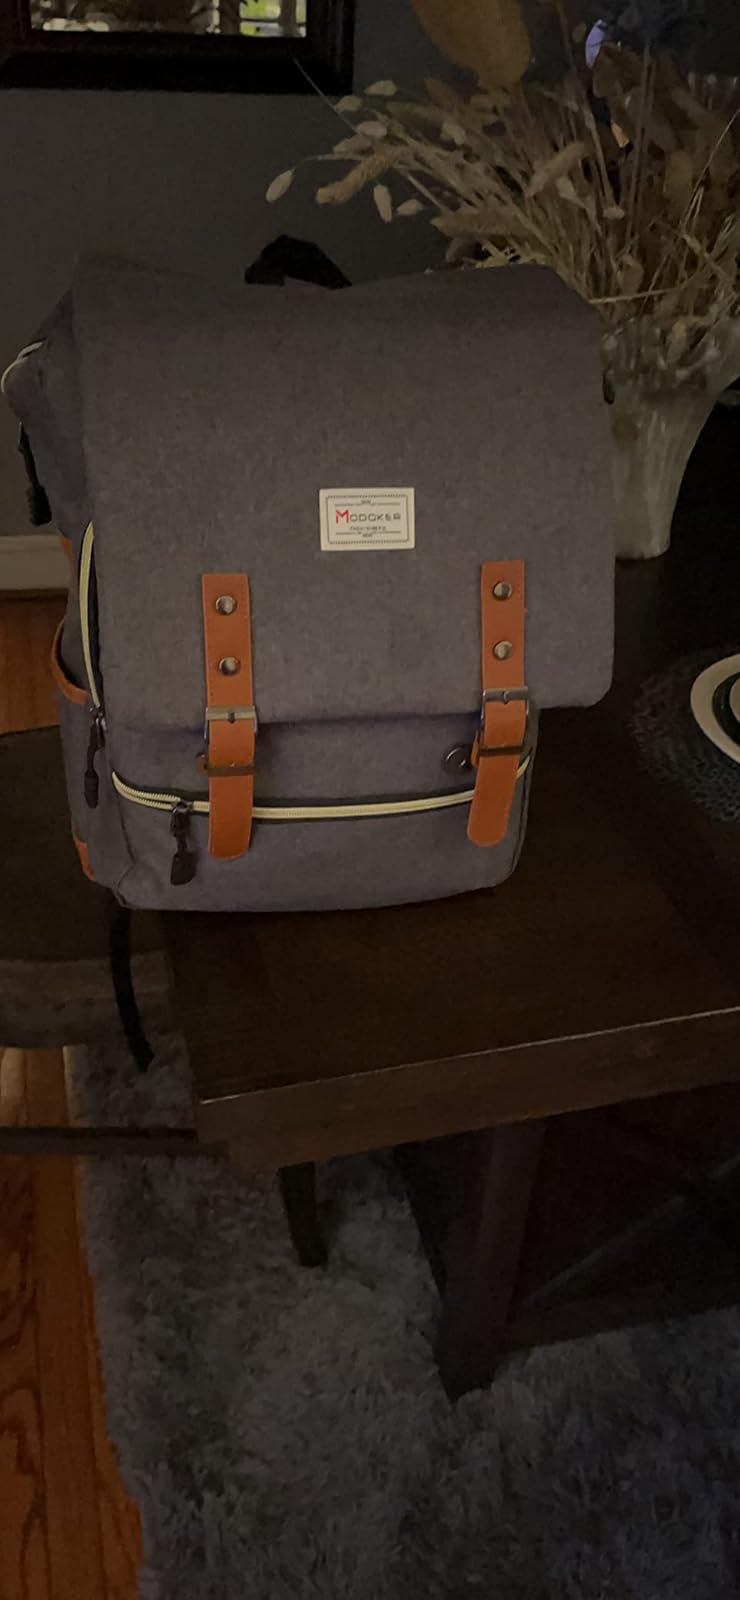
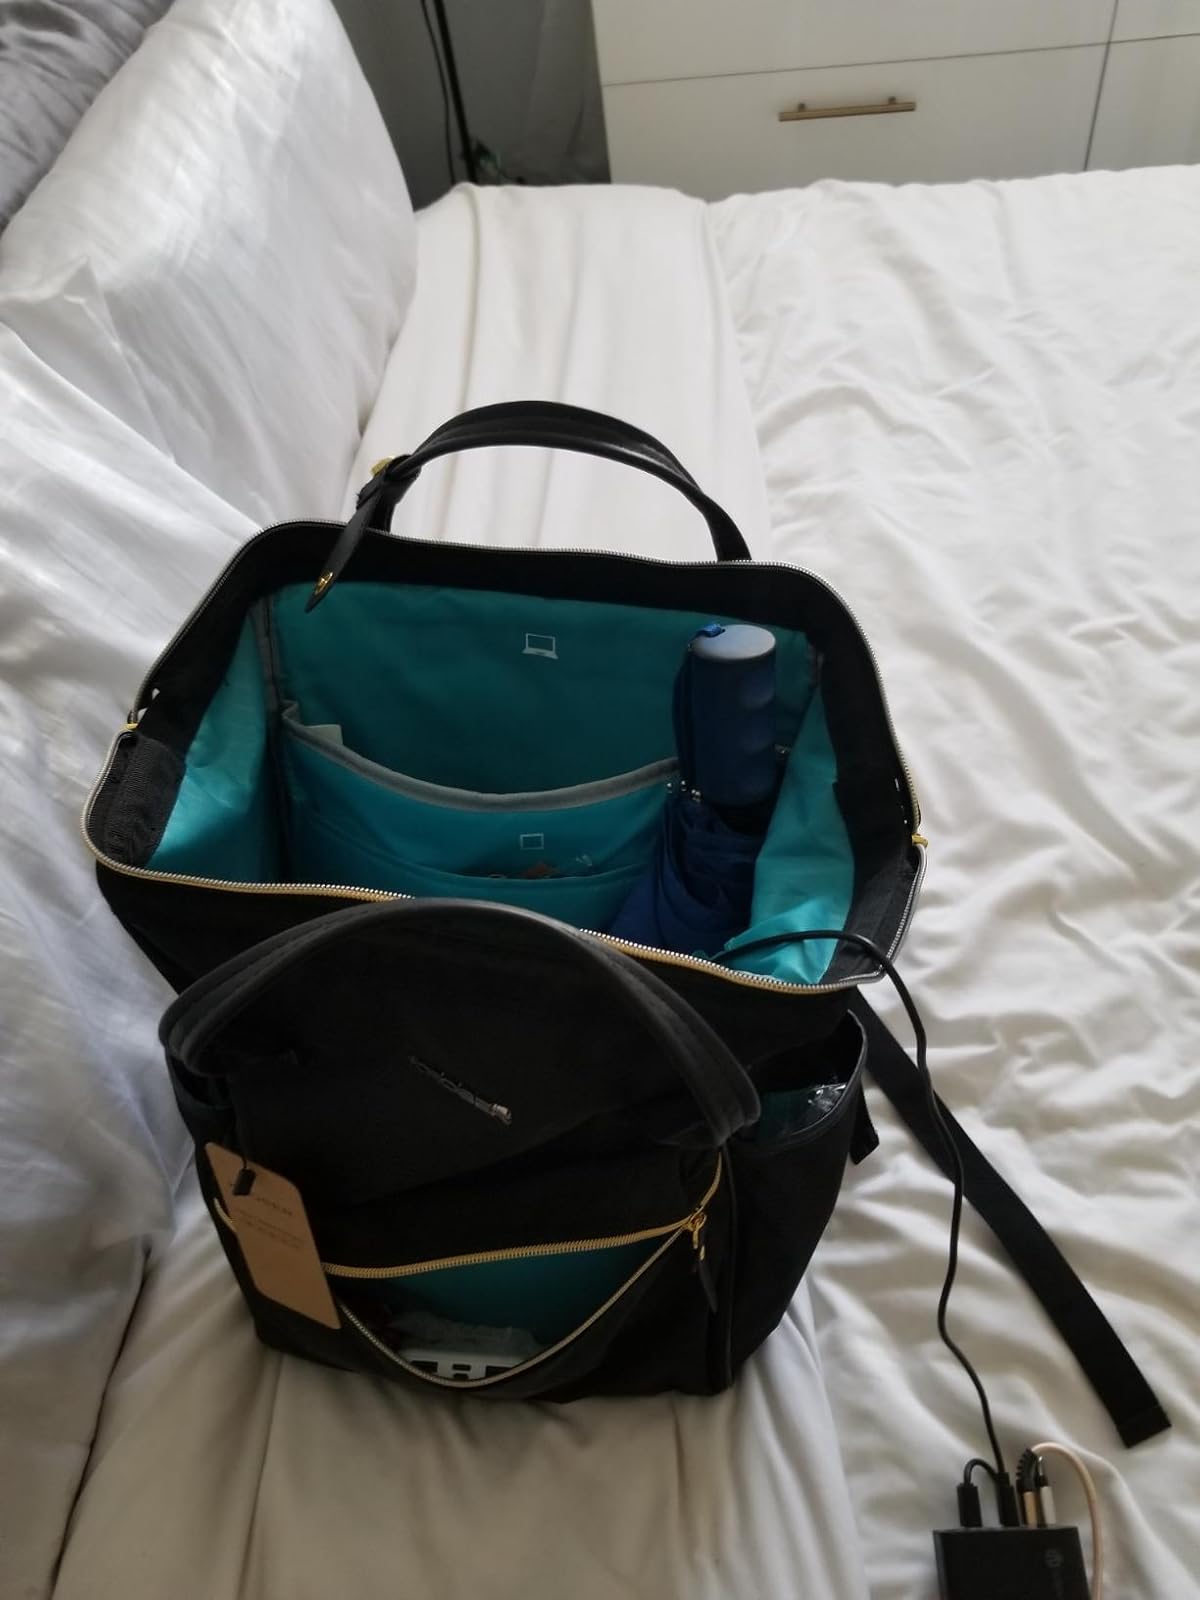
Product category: bag
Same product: no